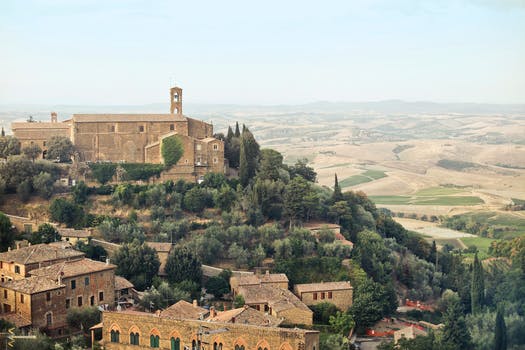
Label: No Watermark